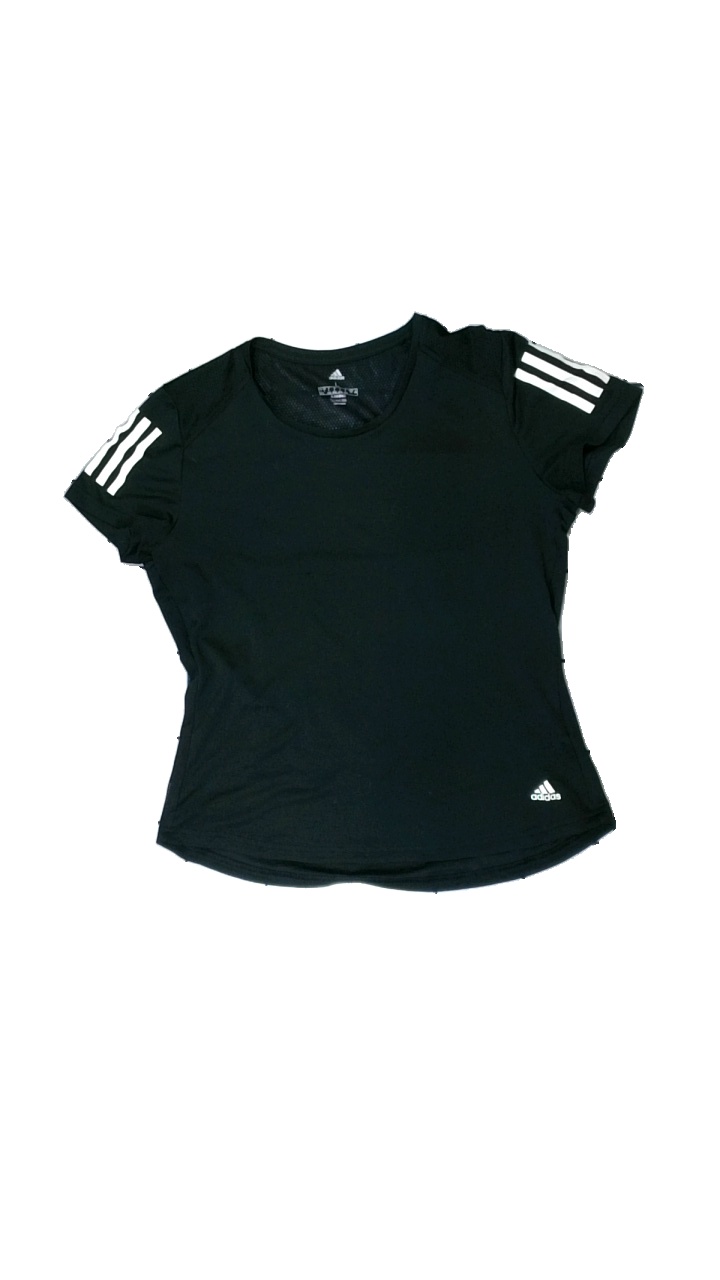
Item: Training Top (Ladies)
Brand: Adidas
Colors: Black, White
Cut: C-collar, Tight
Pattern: Striped
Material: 100% polyester
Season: All
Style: Sports
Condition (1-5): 2
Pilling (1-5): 5
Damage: pulled threads
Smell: Minor
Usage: Recycle
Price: <50